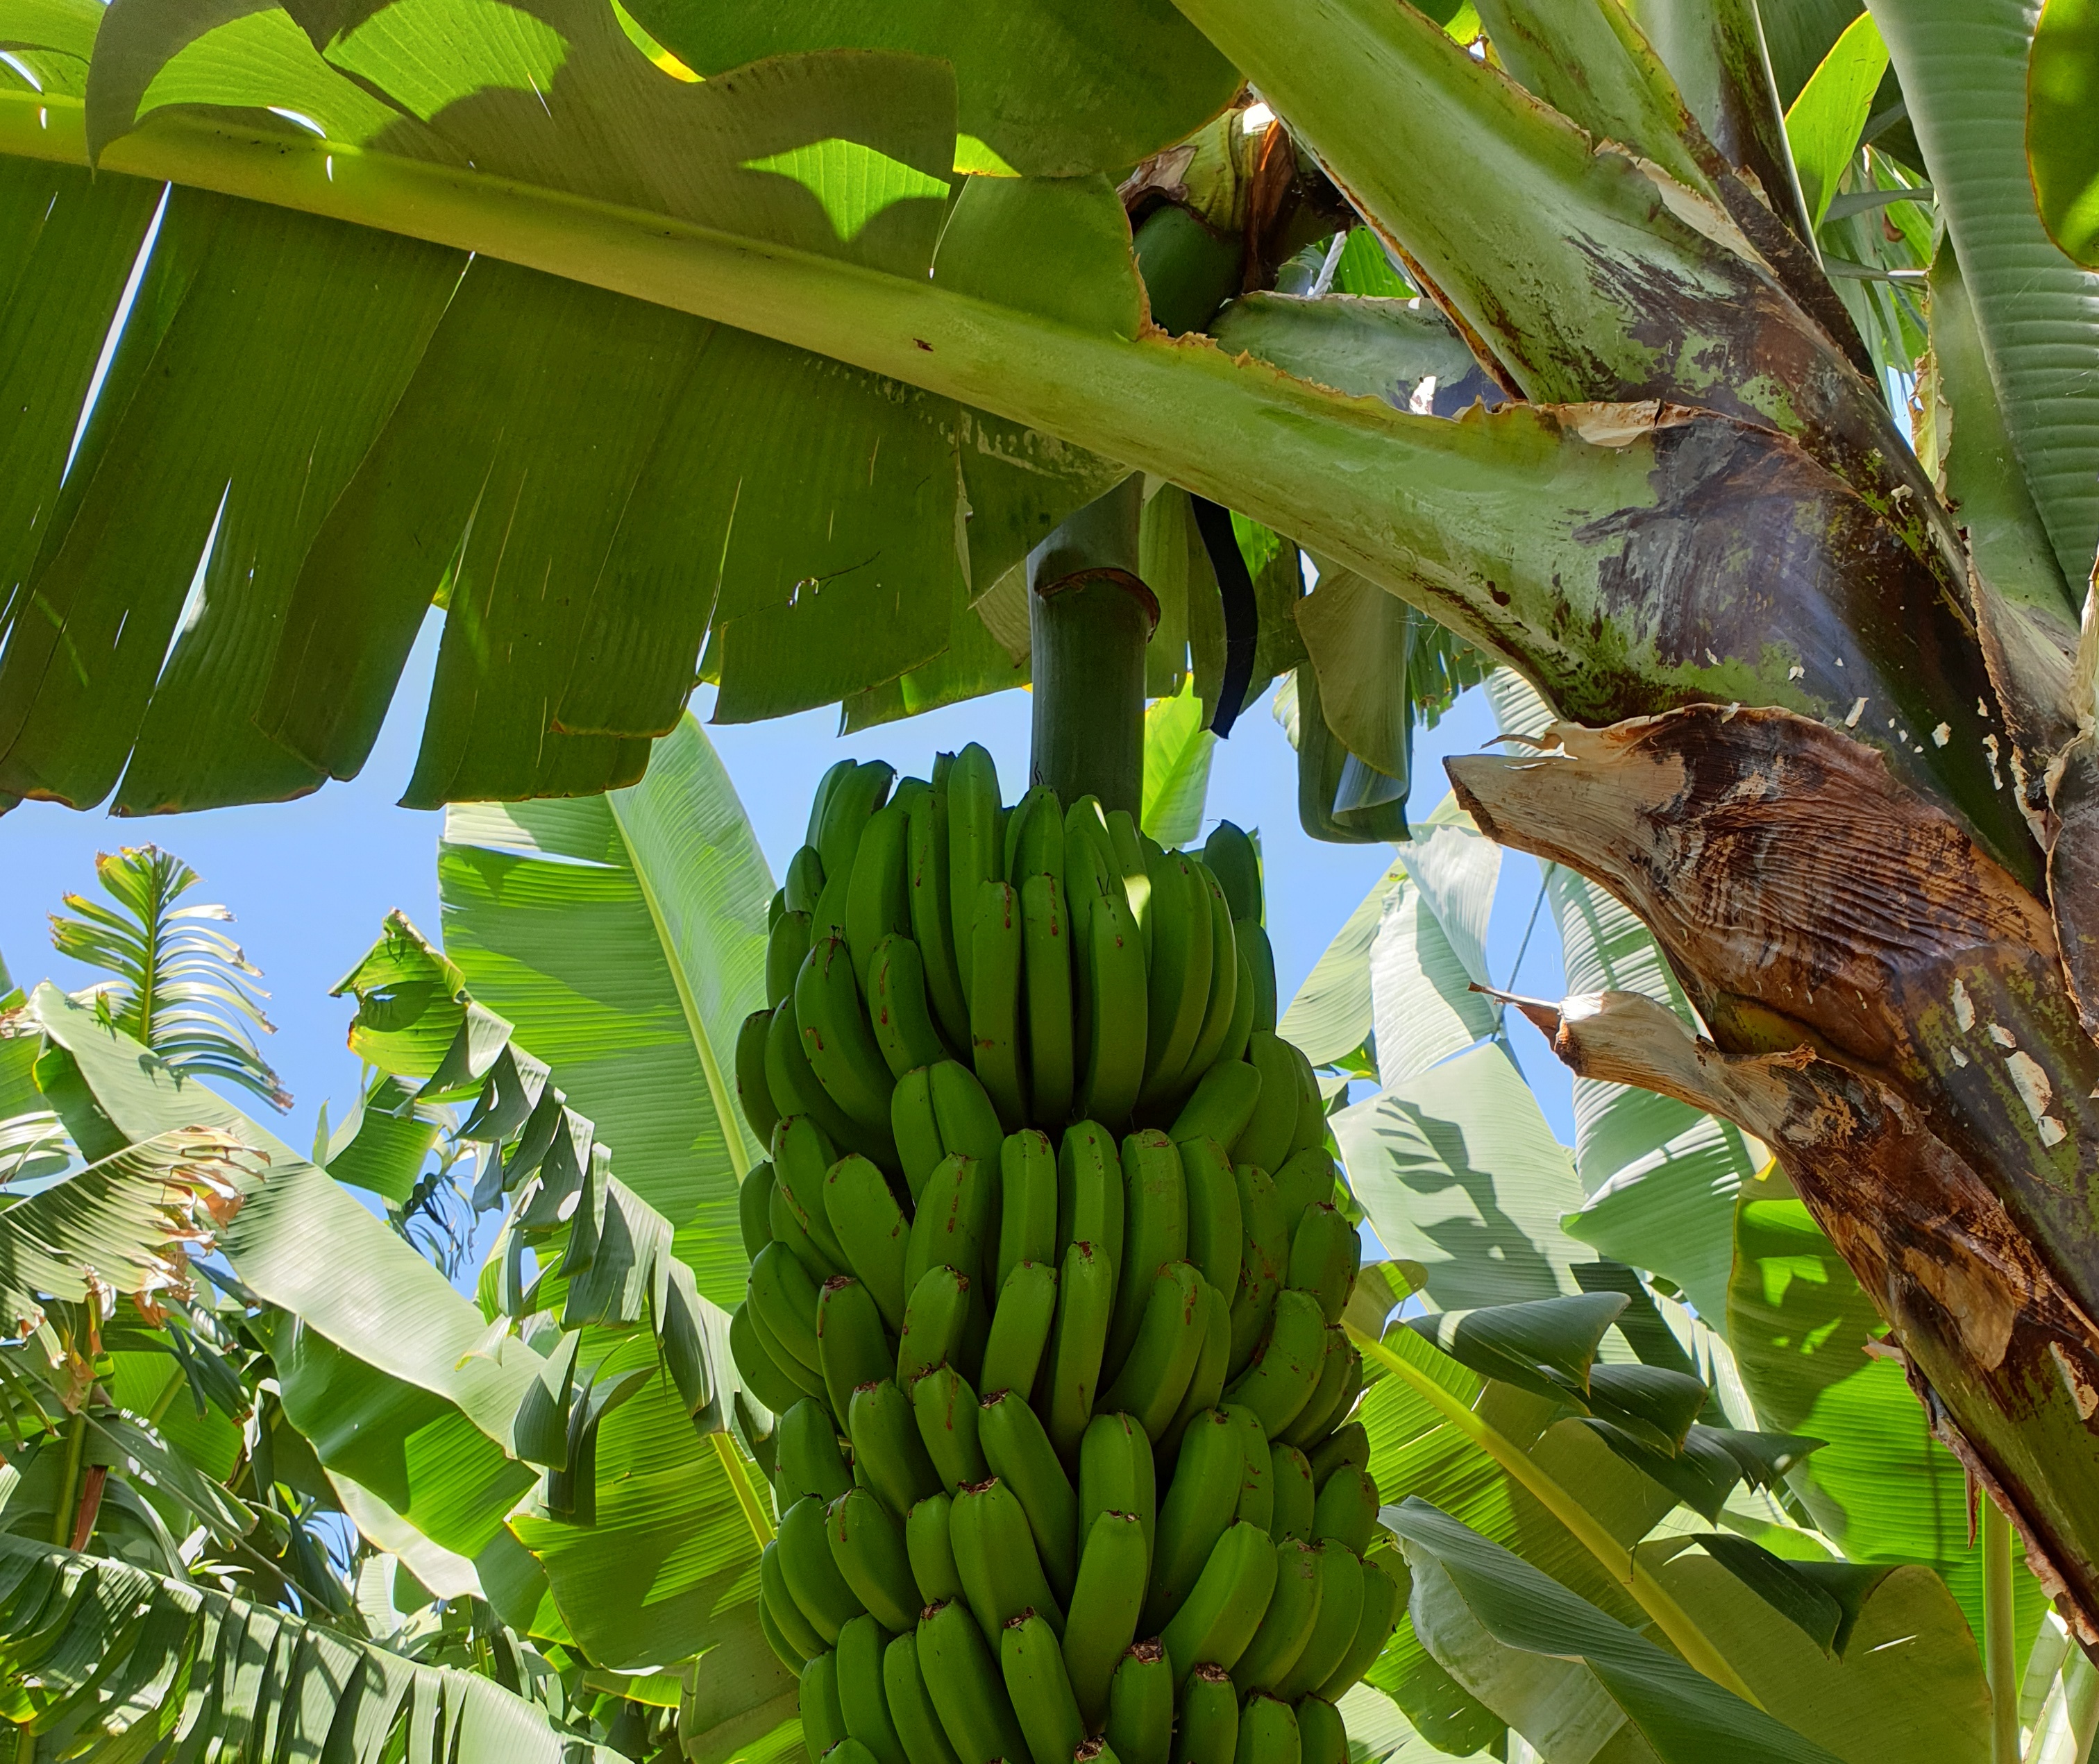
Label: Keep